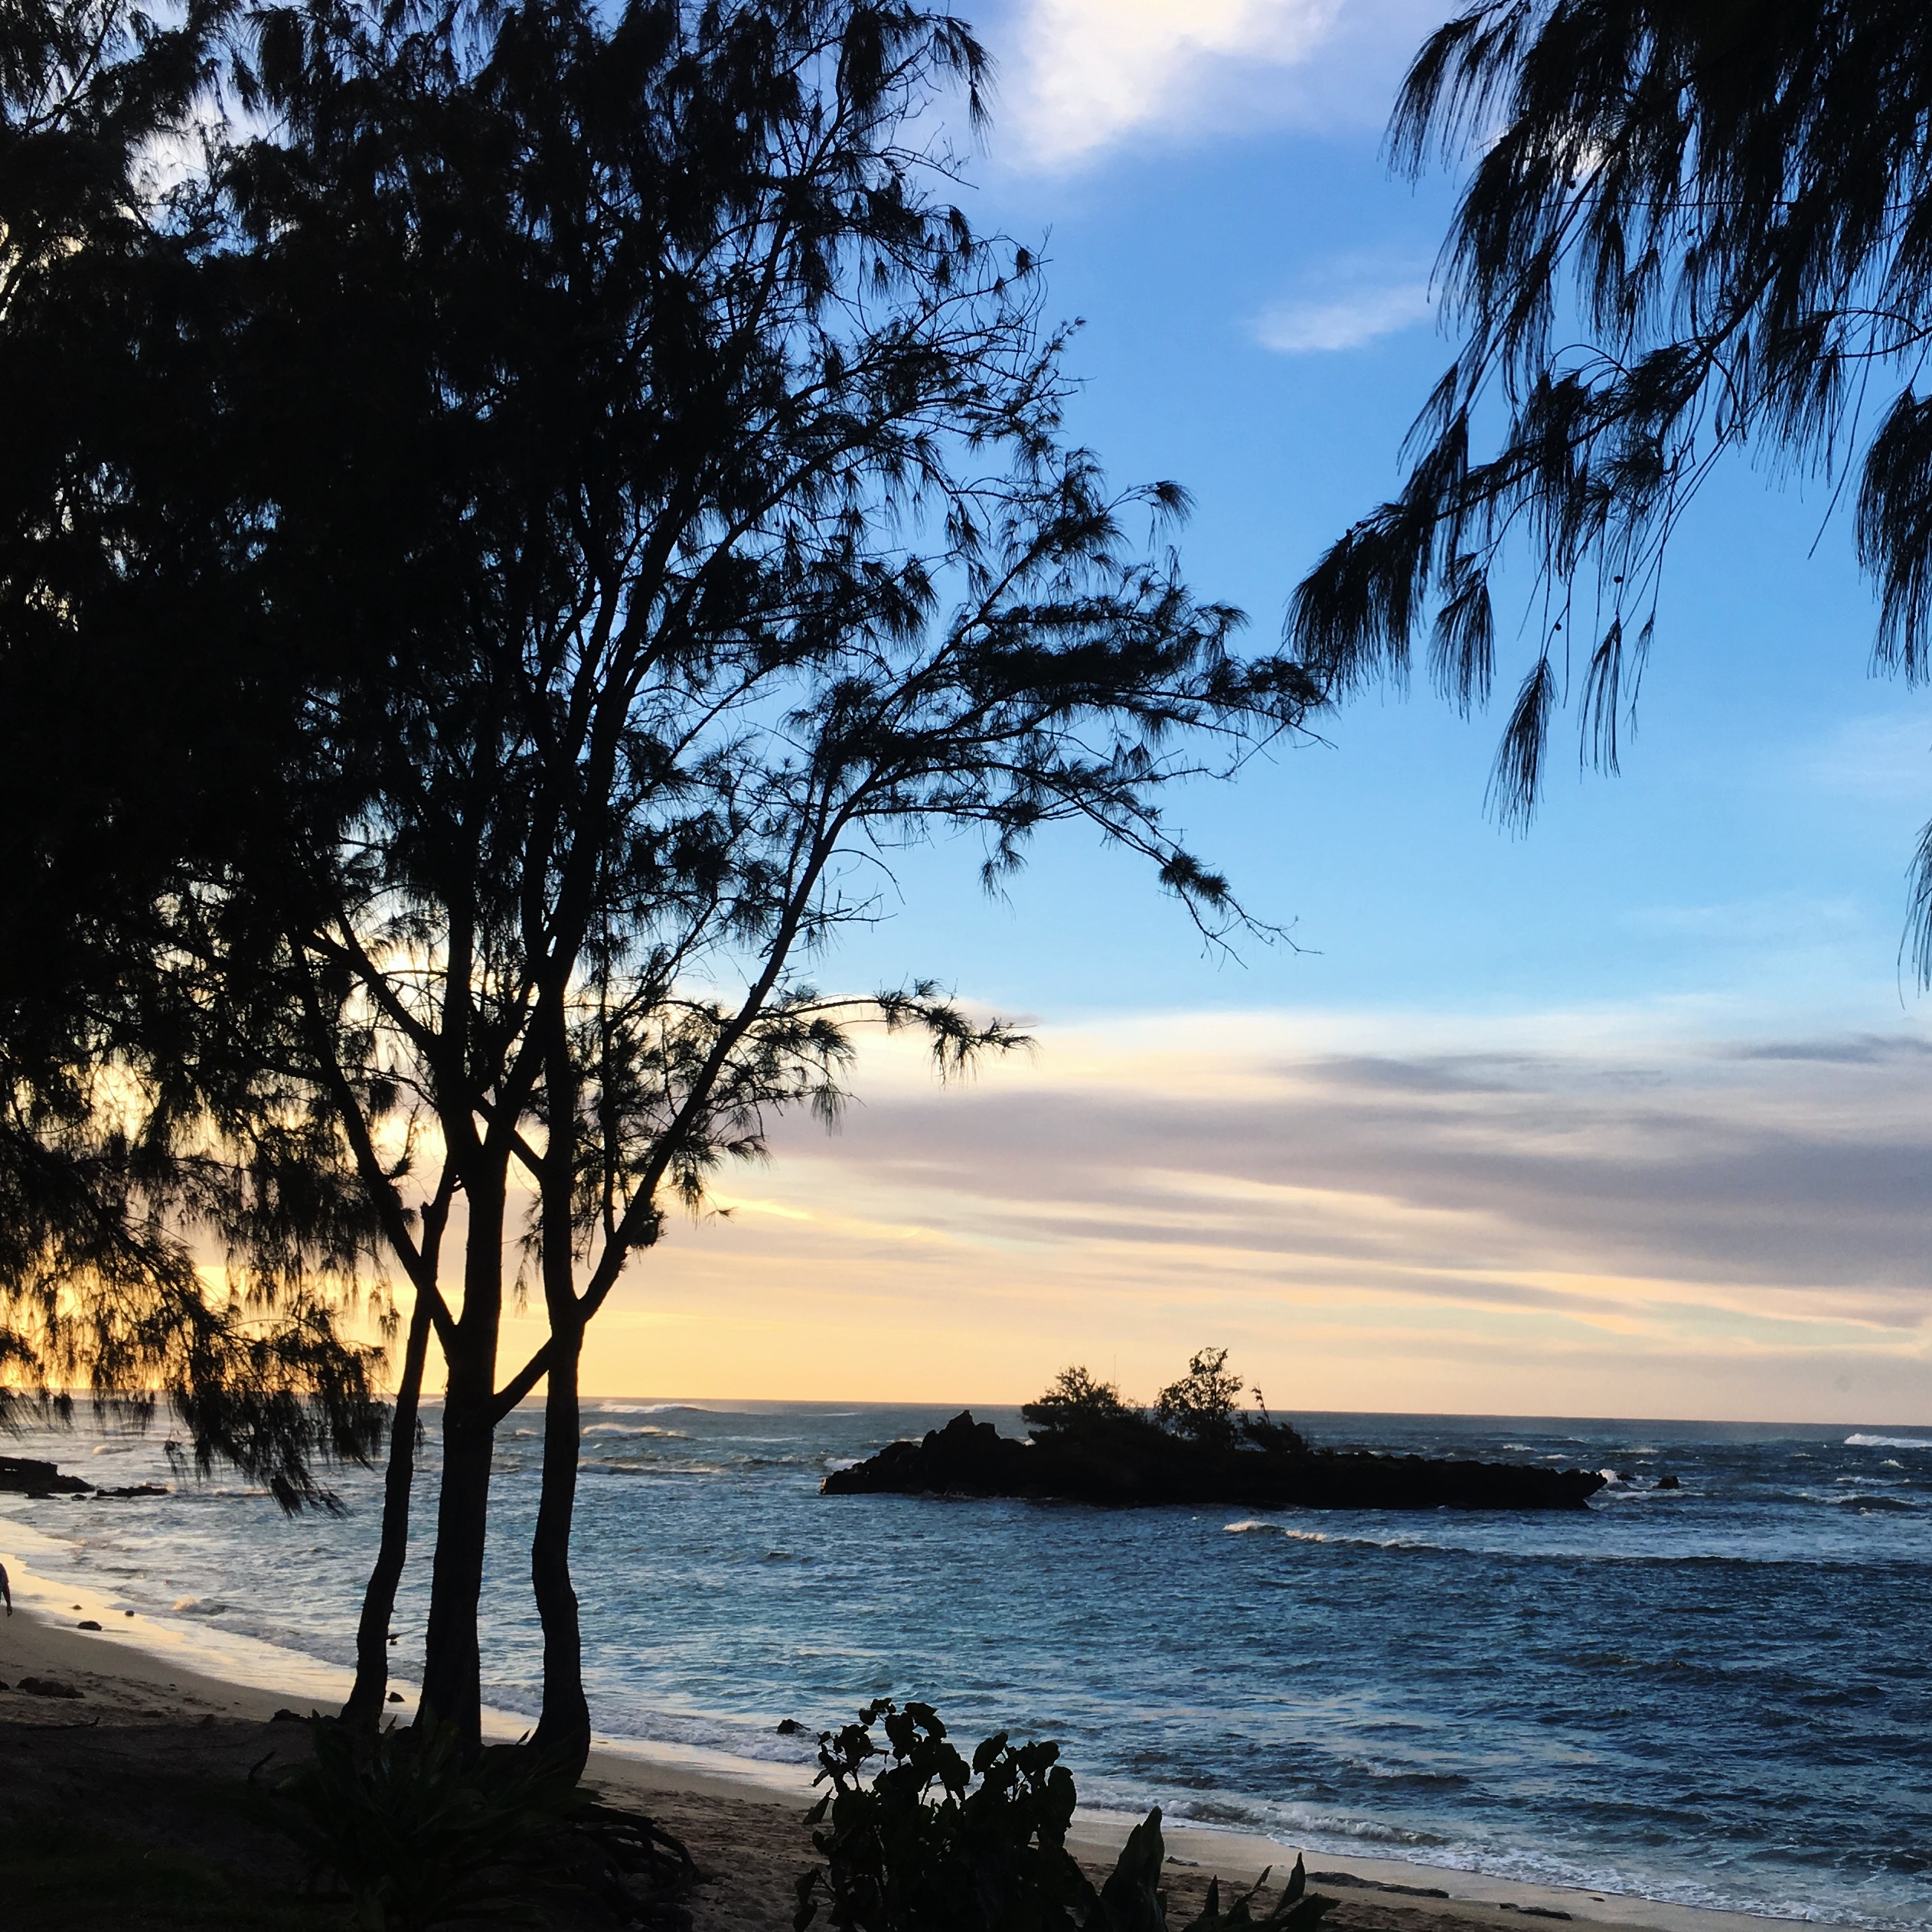
sea, sky, body of water, shore, ocean, horizon, tree, coast, tropics, beach, water, sunset, sunrise, morning, arecales, evening, palm tree, coastal and oceanic landforms, sunlight, cloud, dusk, vacation, dawn, calm, caribbean, plant, bay, computer wallpaper, landscape